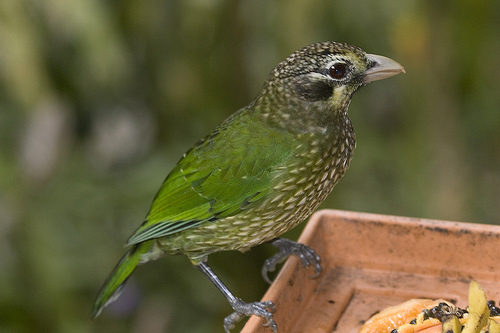
small green feathered bird that has brown and white spots on its body and its head even on its feet.
a small colorful bird with brown, white and green speckled feathers covering its head, nape, throat, belly and tarsus, with bright green feathers, and black wingbars.
a small bird with a large tan bill and green primaries and secondaries.
this bird has a green wing, brown spotted breast and a white beak.
this colorful bird has a black cheek patch, green outer and green rectrices and grey tarsus and feet.
a small colorful bird with green coverts, white and blck secondaries and a brown chest with white speckles.
this bird is green and white in color, with a light colored beak.
this bird is green with black and has a very short beak.
this bird is green with white and has a very short beak.
this bird has wings that are green and has a spottedbelly
Species: Spotted Catbird